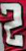
Number: 2